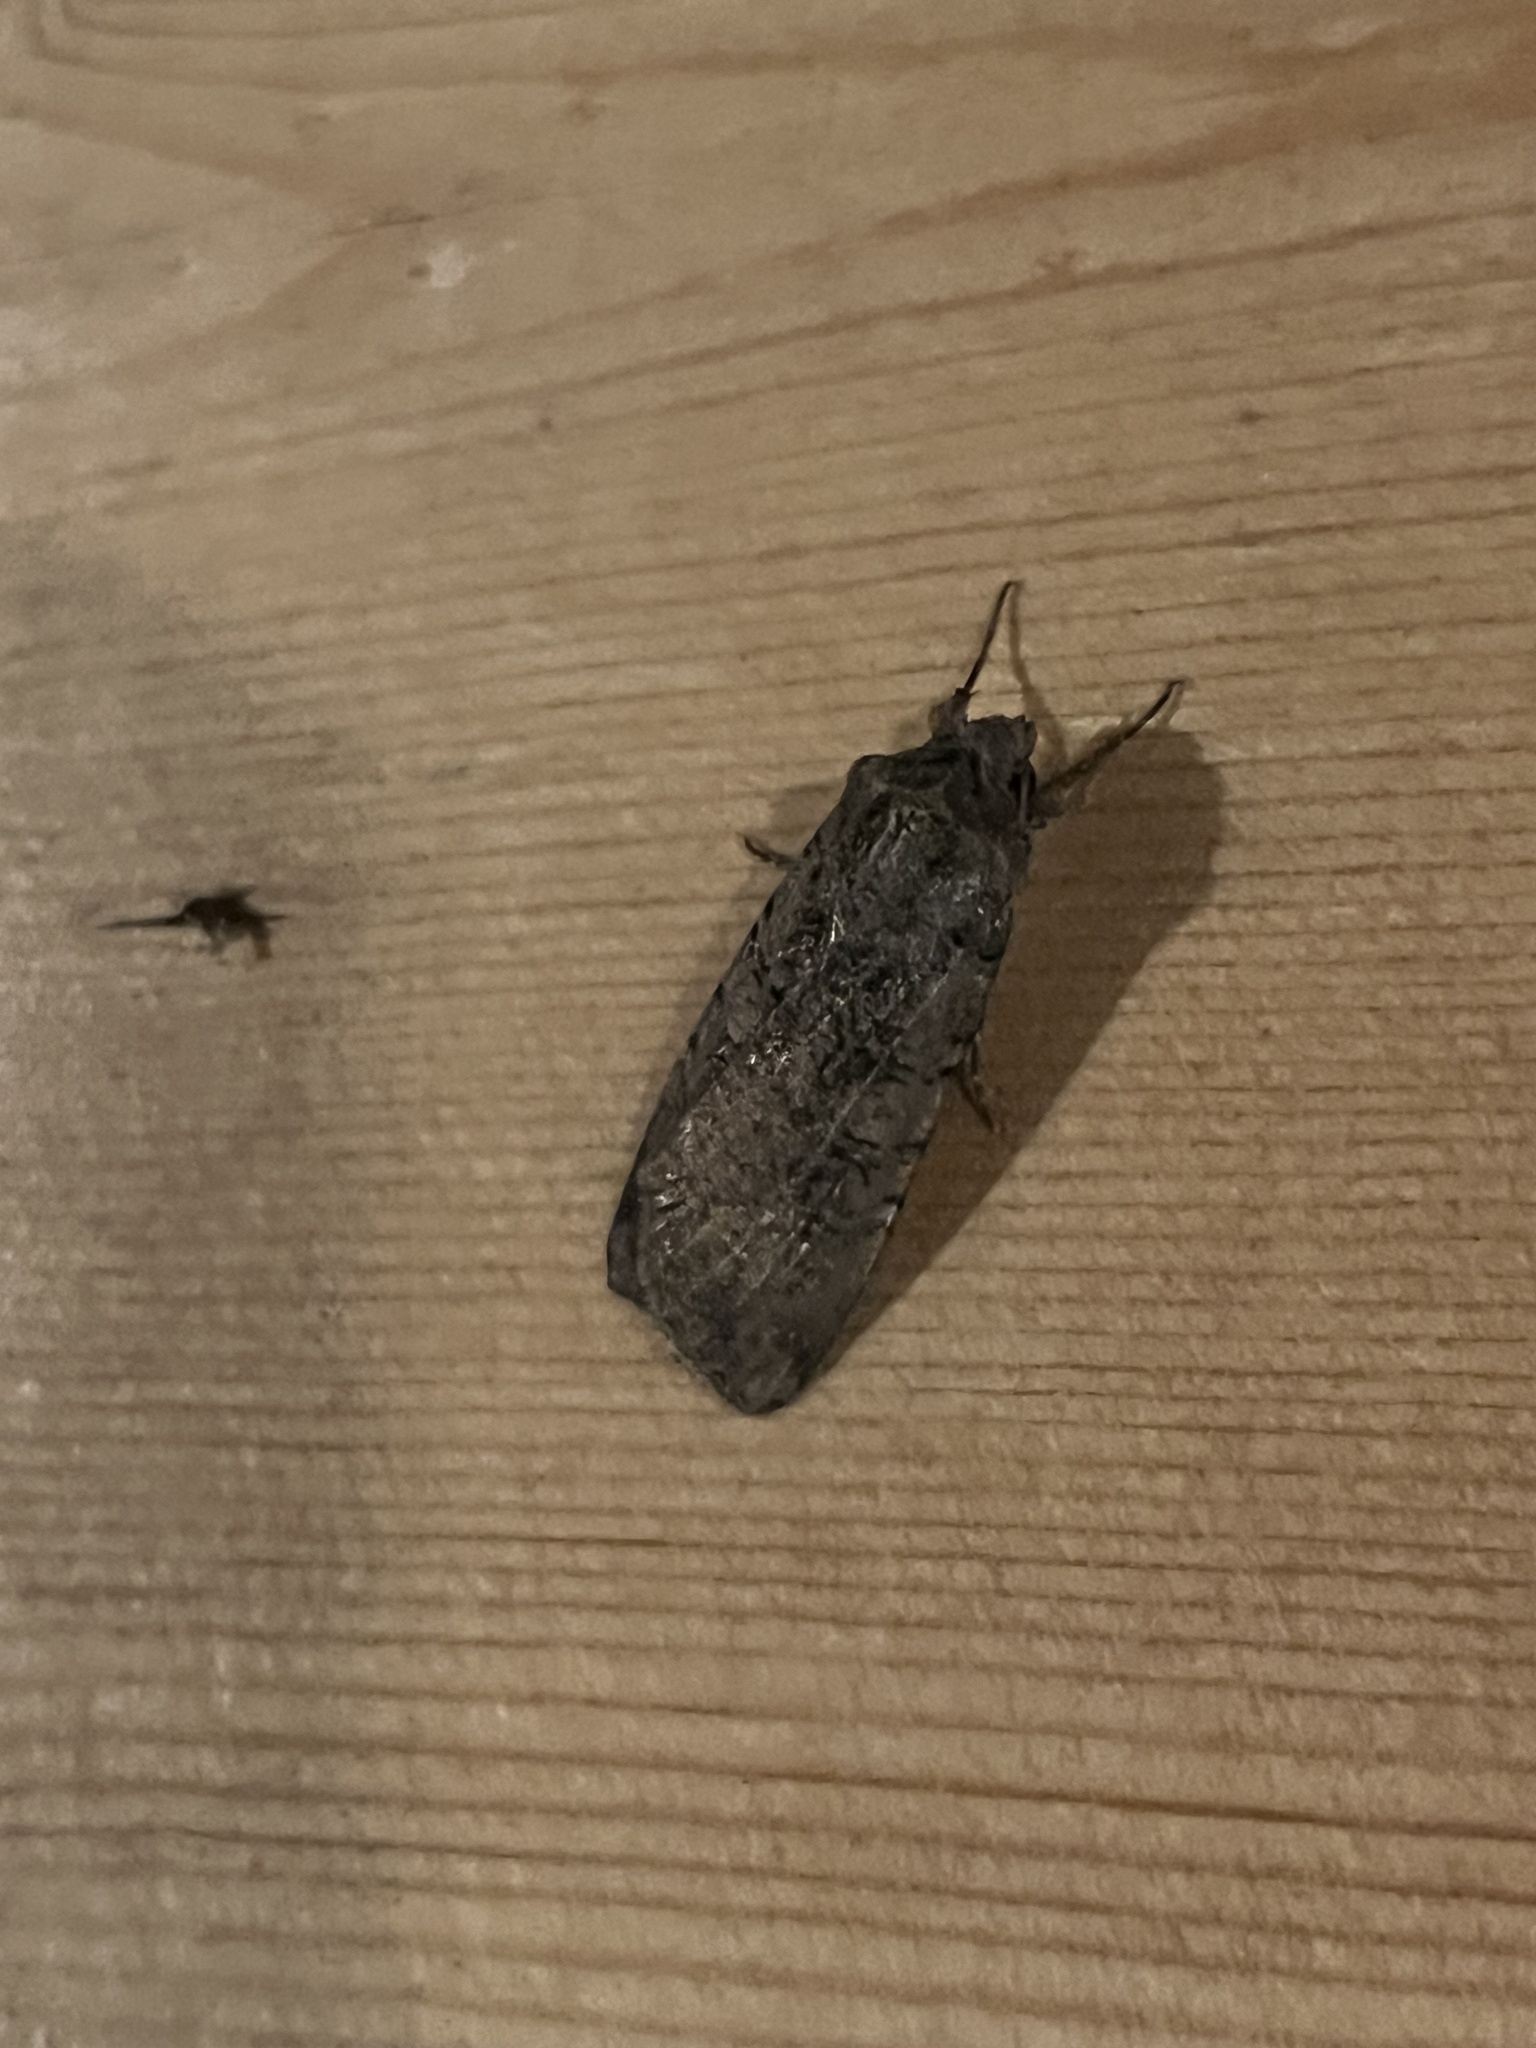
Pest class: cutworms